Els Callens

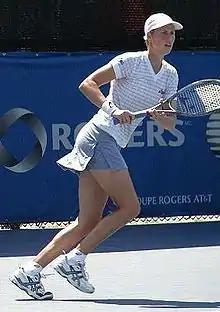
Els Callens at the 2003 Rogers Cup

Els Callens (born 20 August 1970) is a former professional female tennis player from Belgium.